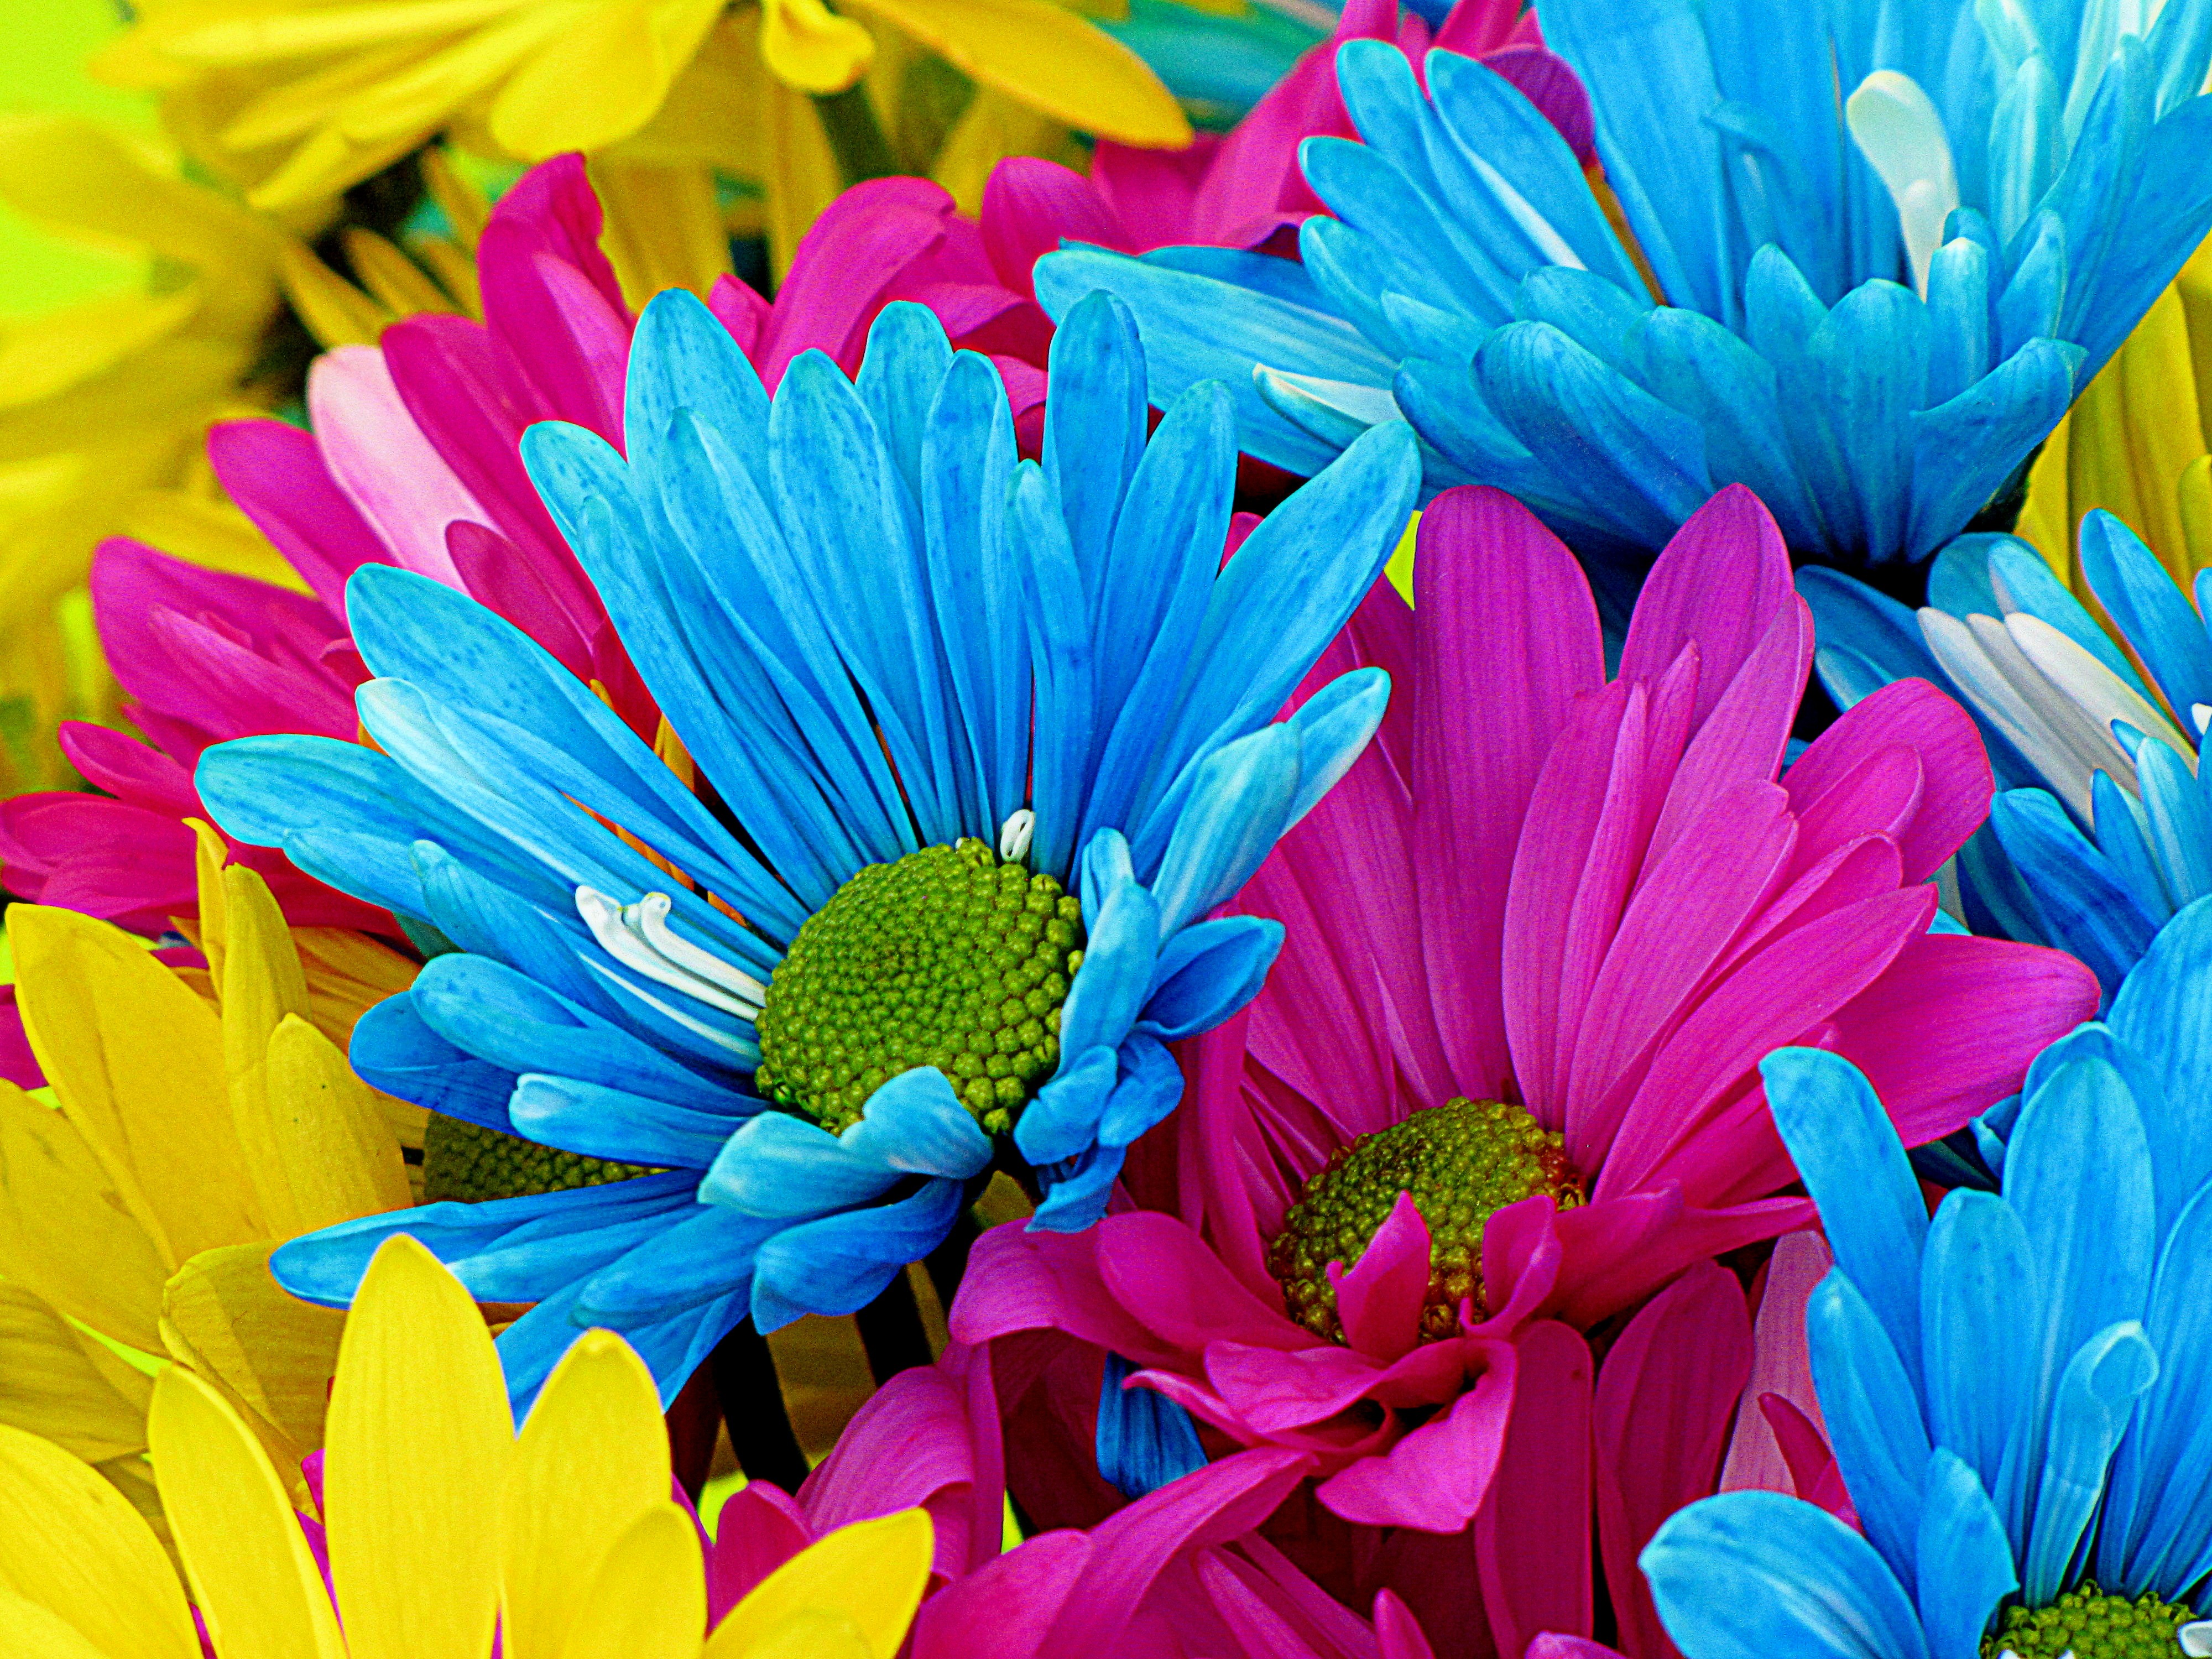
nature, plant, flower, petal, bloom, daisy, blue, colorful, yellow, pink, flora, flowers, daisies, floristry, macro photography, flowering plant, daisy family, flower bouquet, annual plant, land plant